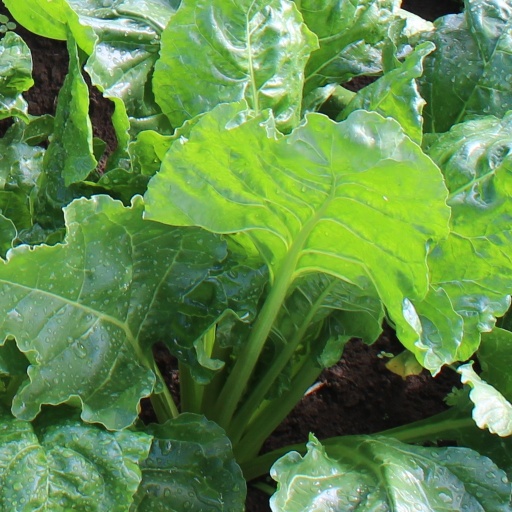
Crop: sugar beet